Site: brandenburg
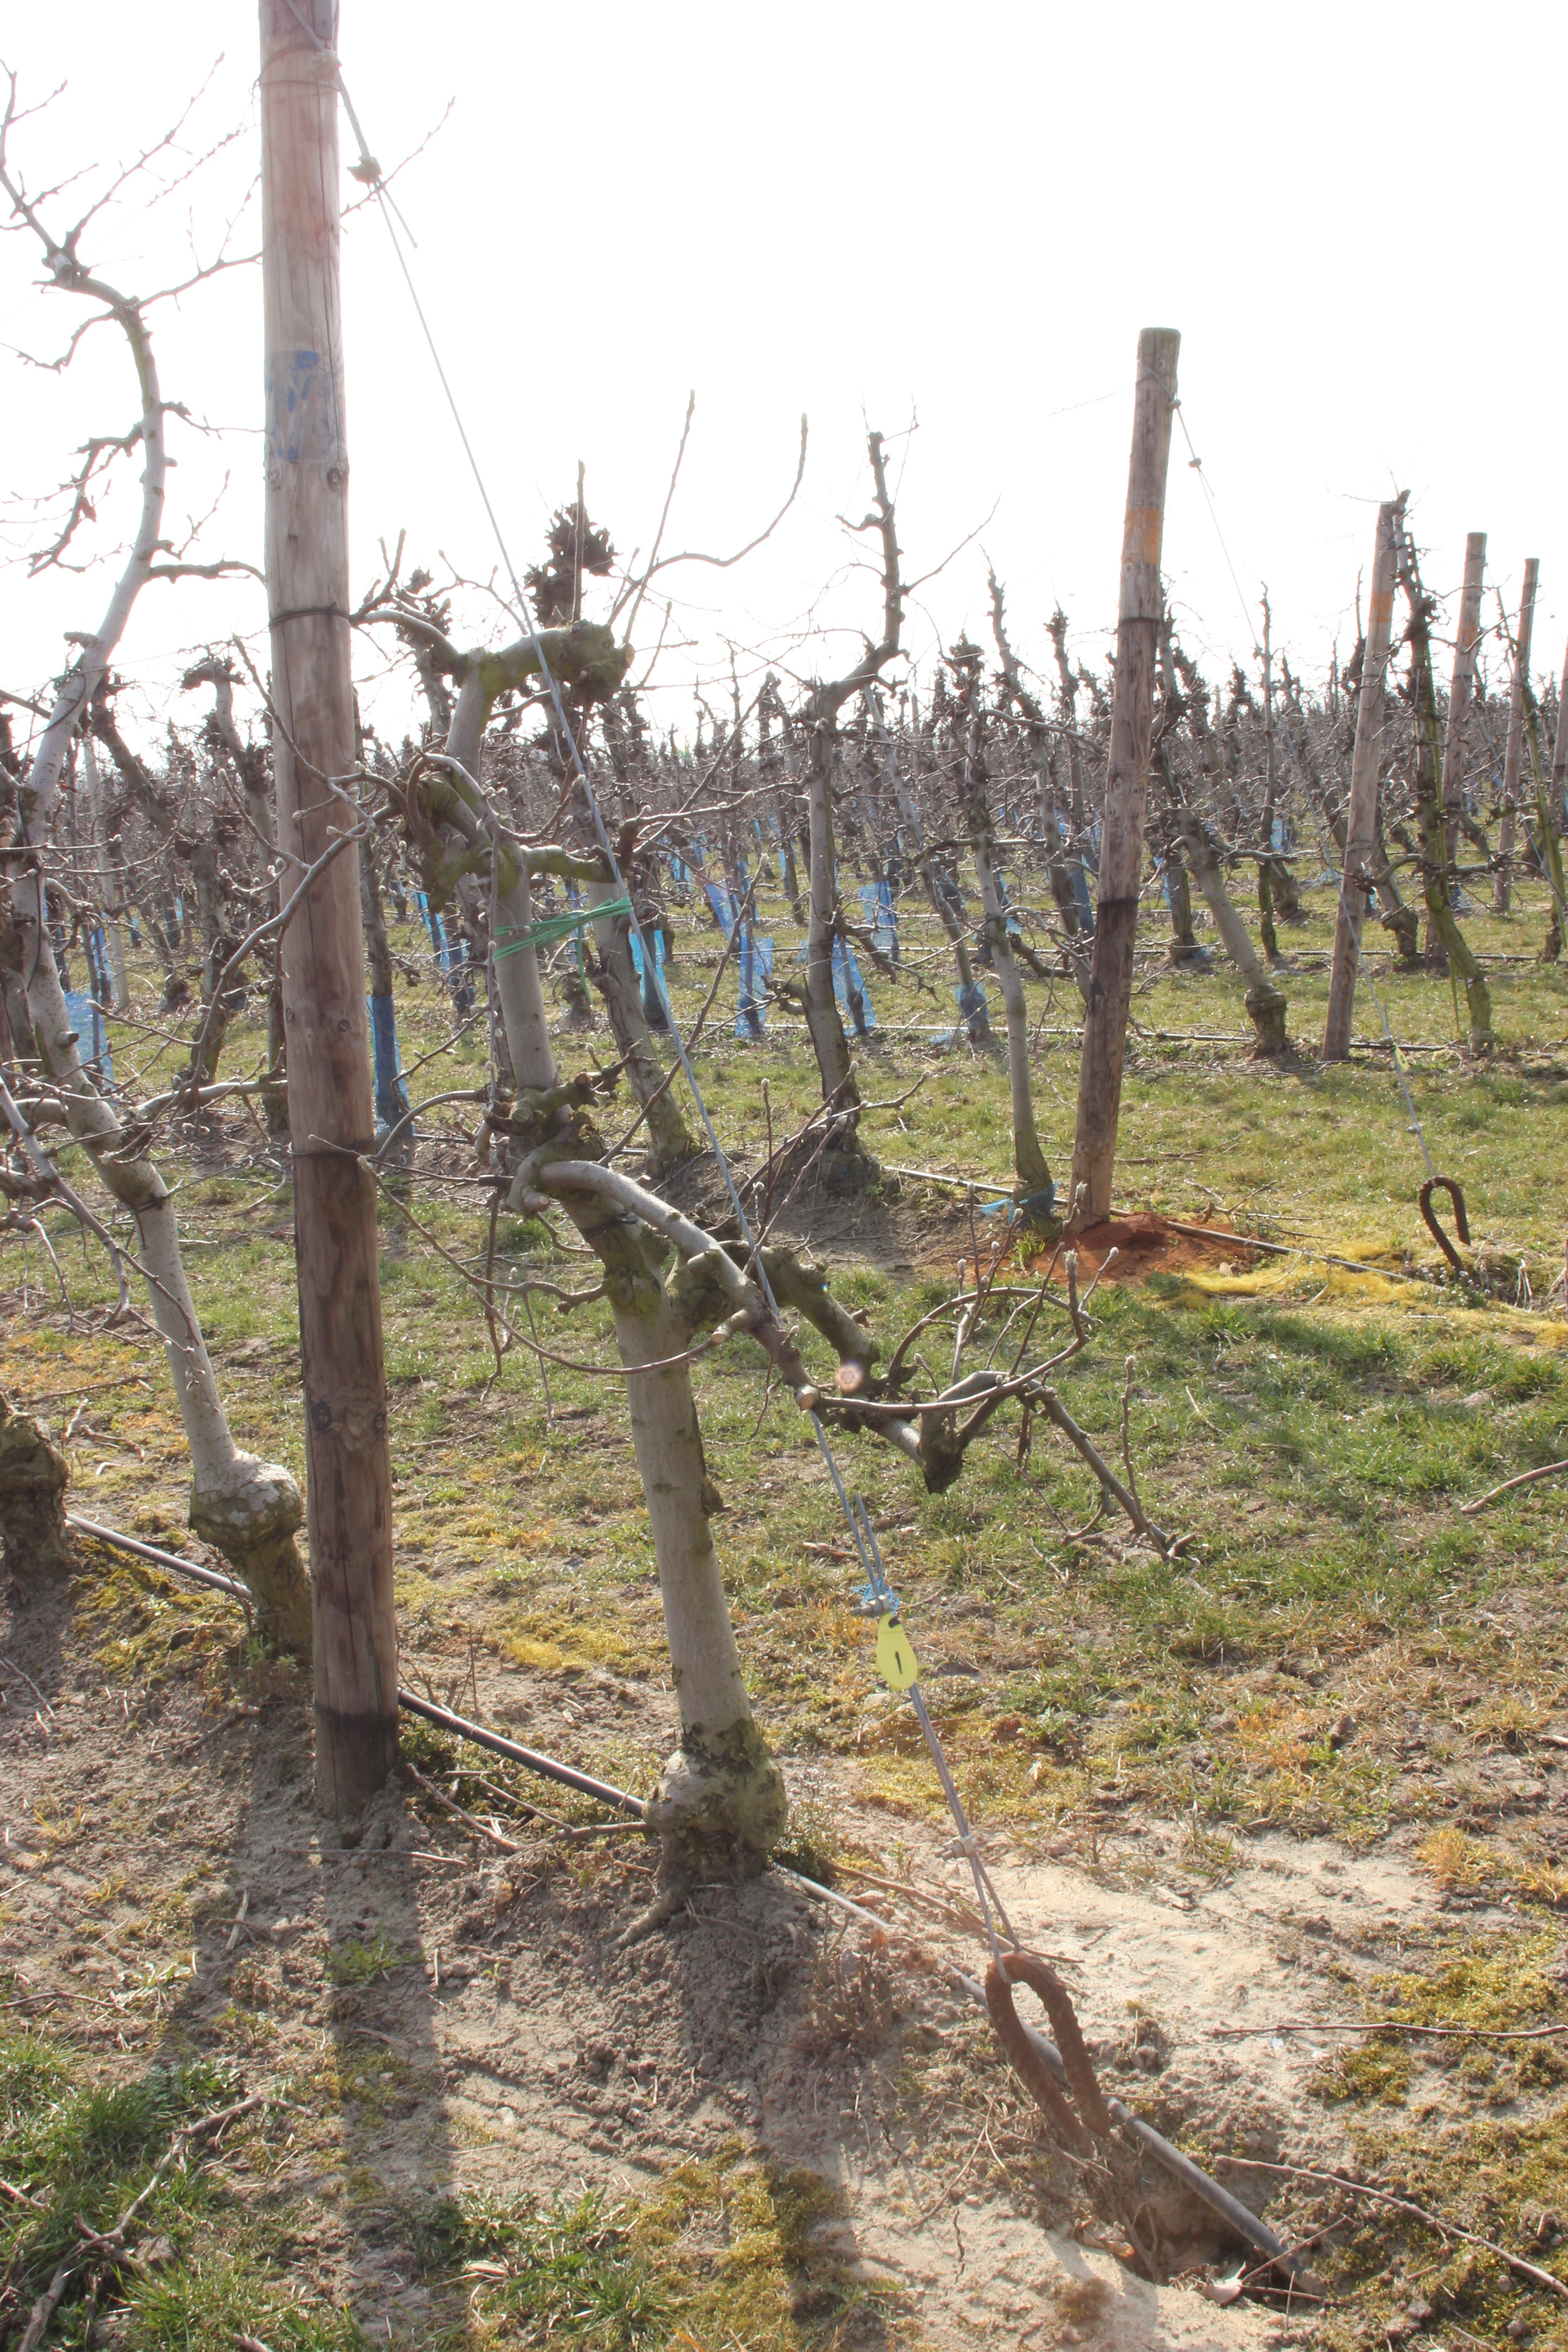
Growth stage (BBCH 03): Bud development